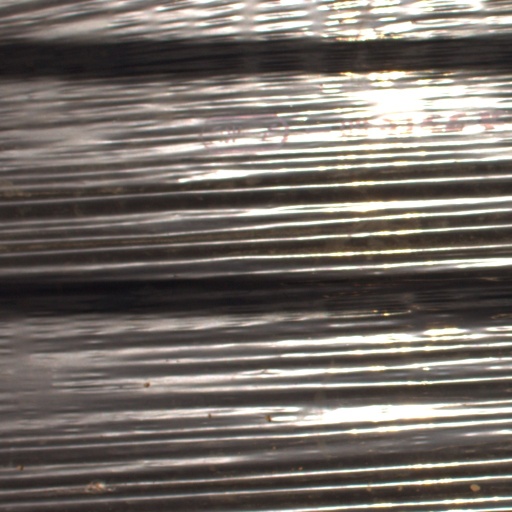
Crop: Jerusalem artichoke